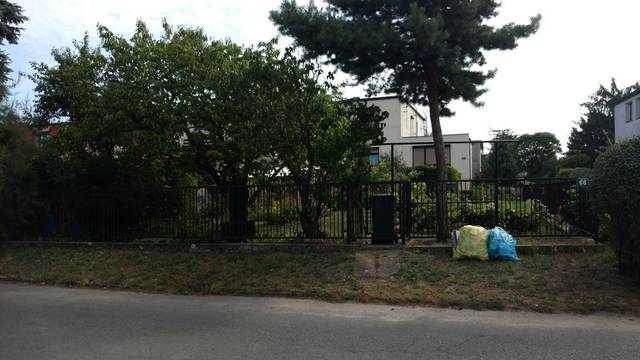
Region: Poland
Coordinates: 52.366, 16.879